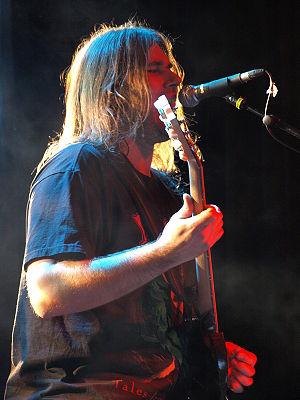
Dan Swanö est un producteur, chanteur, guitariste, batteur et clavieriste suédois, particulièrement influent dans les communautés metal underground.
Pan.Thy.Monium est un groupe de death metal à tendance avant-gardiste et progressif suédois, originaire de Finspang. Il est formé en 1990, et dissous en 1996.
Edge of Sanity est un groupe de death metal suédois, originaire de Finspång. Il est formé en 1989 par le chanteur, batteur et multi-instrumentiste Dan Swanö, aux côtés du bassiste et guitariste Andreas « Dread » Axelsson. Après dix ans d'existence, Edge of Sanity arrête toute activité en 1999. Il revit très brièvement en 2003 avant de se séparer définitivement.